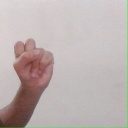
अक्षर: स